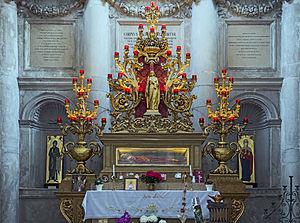
Lucie de Syracuse ou sainte Lucie, vierge et martyre dont le nom est illustré dans l'histoire de l'Église sicilienne, était issue d'une noble et très riche famille de Syracuse. Elle a souffert le martyre au début du IVᵉ siècle, lors des persécutions de Dioclétien. Certains la font mourir en 303, d'autres en 304 ou même en 310.
L'église San Geremia est une église catholique de Venise, en Italie. L'édifice est connu comme le siège du culte de sainte Lucie de Syracuse car ses reliques y sont conservées et font l'objet d'un culte.